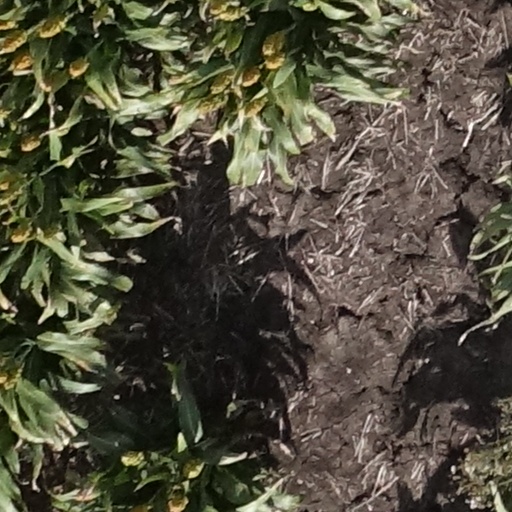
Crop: sorghum